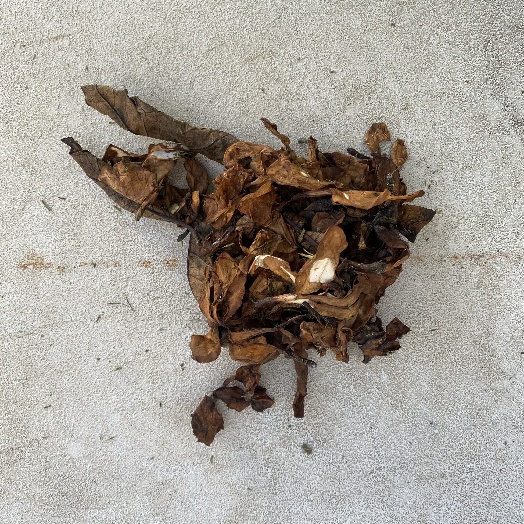
Label: Vegetation